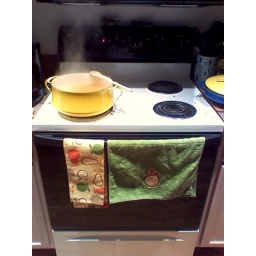
This stove is the worst stove in any apartment I've ever had. The oven is too hot and the burners are too cold.